Tropical Storm Norma (1970)

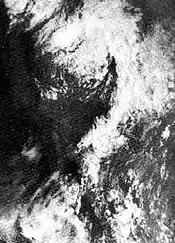
The Labor Day Storm of 1970 on September 5th. The storm was drawing moisture from the weakening Norma, which is visible to the south southwest of the storm.

Shortly after the 992 mbar report, however, Norma began to weaken. The same recon that reported the and 992 mbar reading reported back with a mere some time after. Despite the sudden drop in winds, the minimum pressure remained around 994 mbar. The weakening became obvious on satellite presentation, which showed cool inflow and a sheet of stratocumulus clouds around the west semicircle extending under the storm clouds. Norma continued to weaken, degrading into a depression by September 4. At this point, the circulation forced moist and unstable